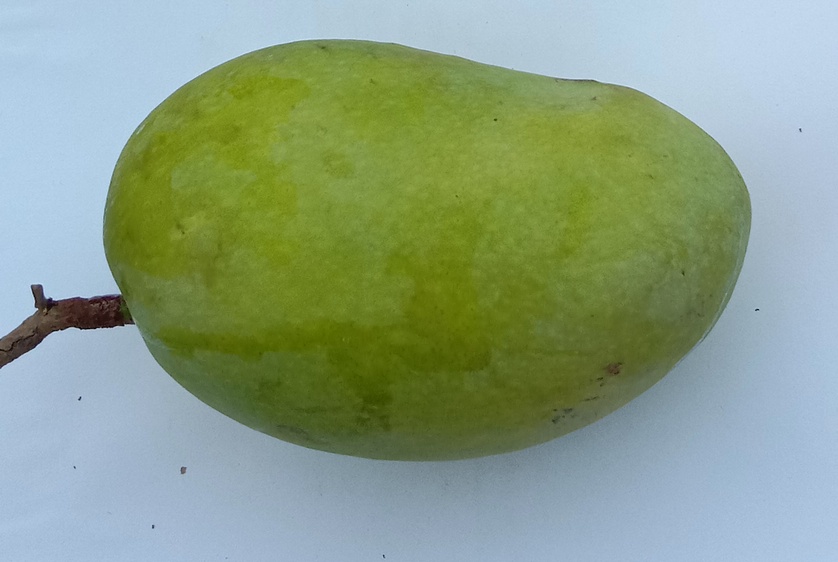
Mango variety: Chaunsa (Summer Bahisht)